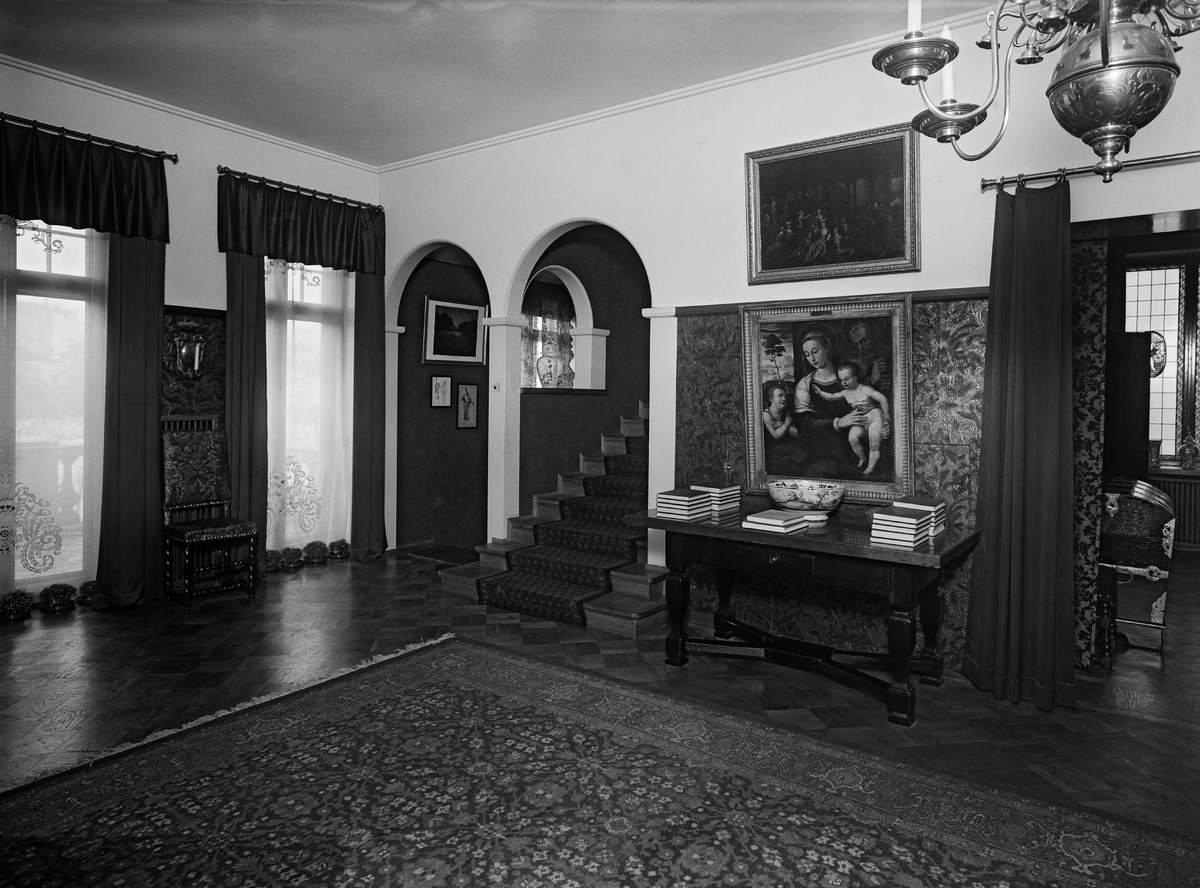
Insinööri Allan Hjeltin kodista, eteinen
sisällön kuvaus: Insinööri Allan Hjeltin kodista, eteinen. Tehtaankatu 32. mustavalkoinen
Kuvaaja: Sundström, Eric, valokuvaaja
Ajankohta: kuvausaika 1914 - 1918
Paikka: Suomi, Uusimaa, Helsinki, Eira Helsinki, Tehtaankatu 32. Edelfeltintie 7
Aiheet: interiöörit, eteistilat, hallit, portaat, porrastilat, matot, verhot, sisustustekstiilit, taideteokset, maalaukset, taulut, valaisimet, pöydät